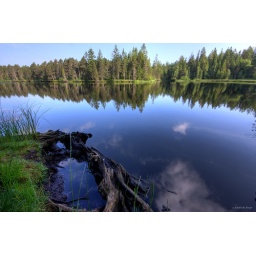
Second picture from this beautiful lake. I like how the clouds and trees arround the lake reflect in the water.